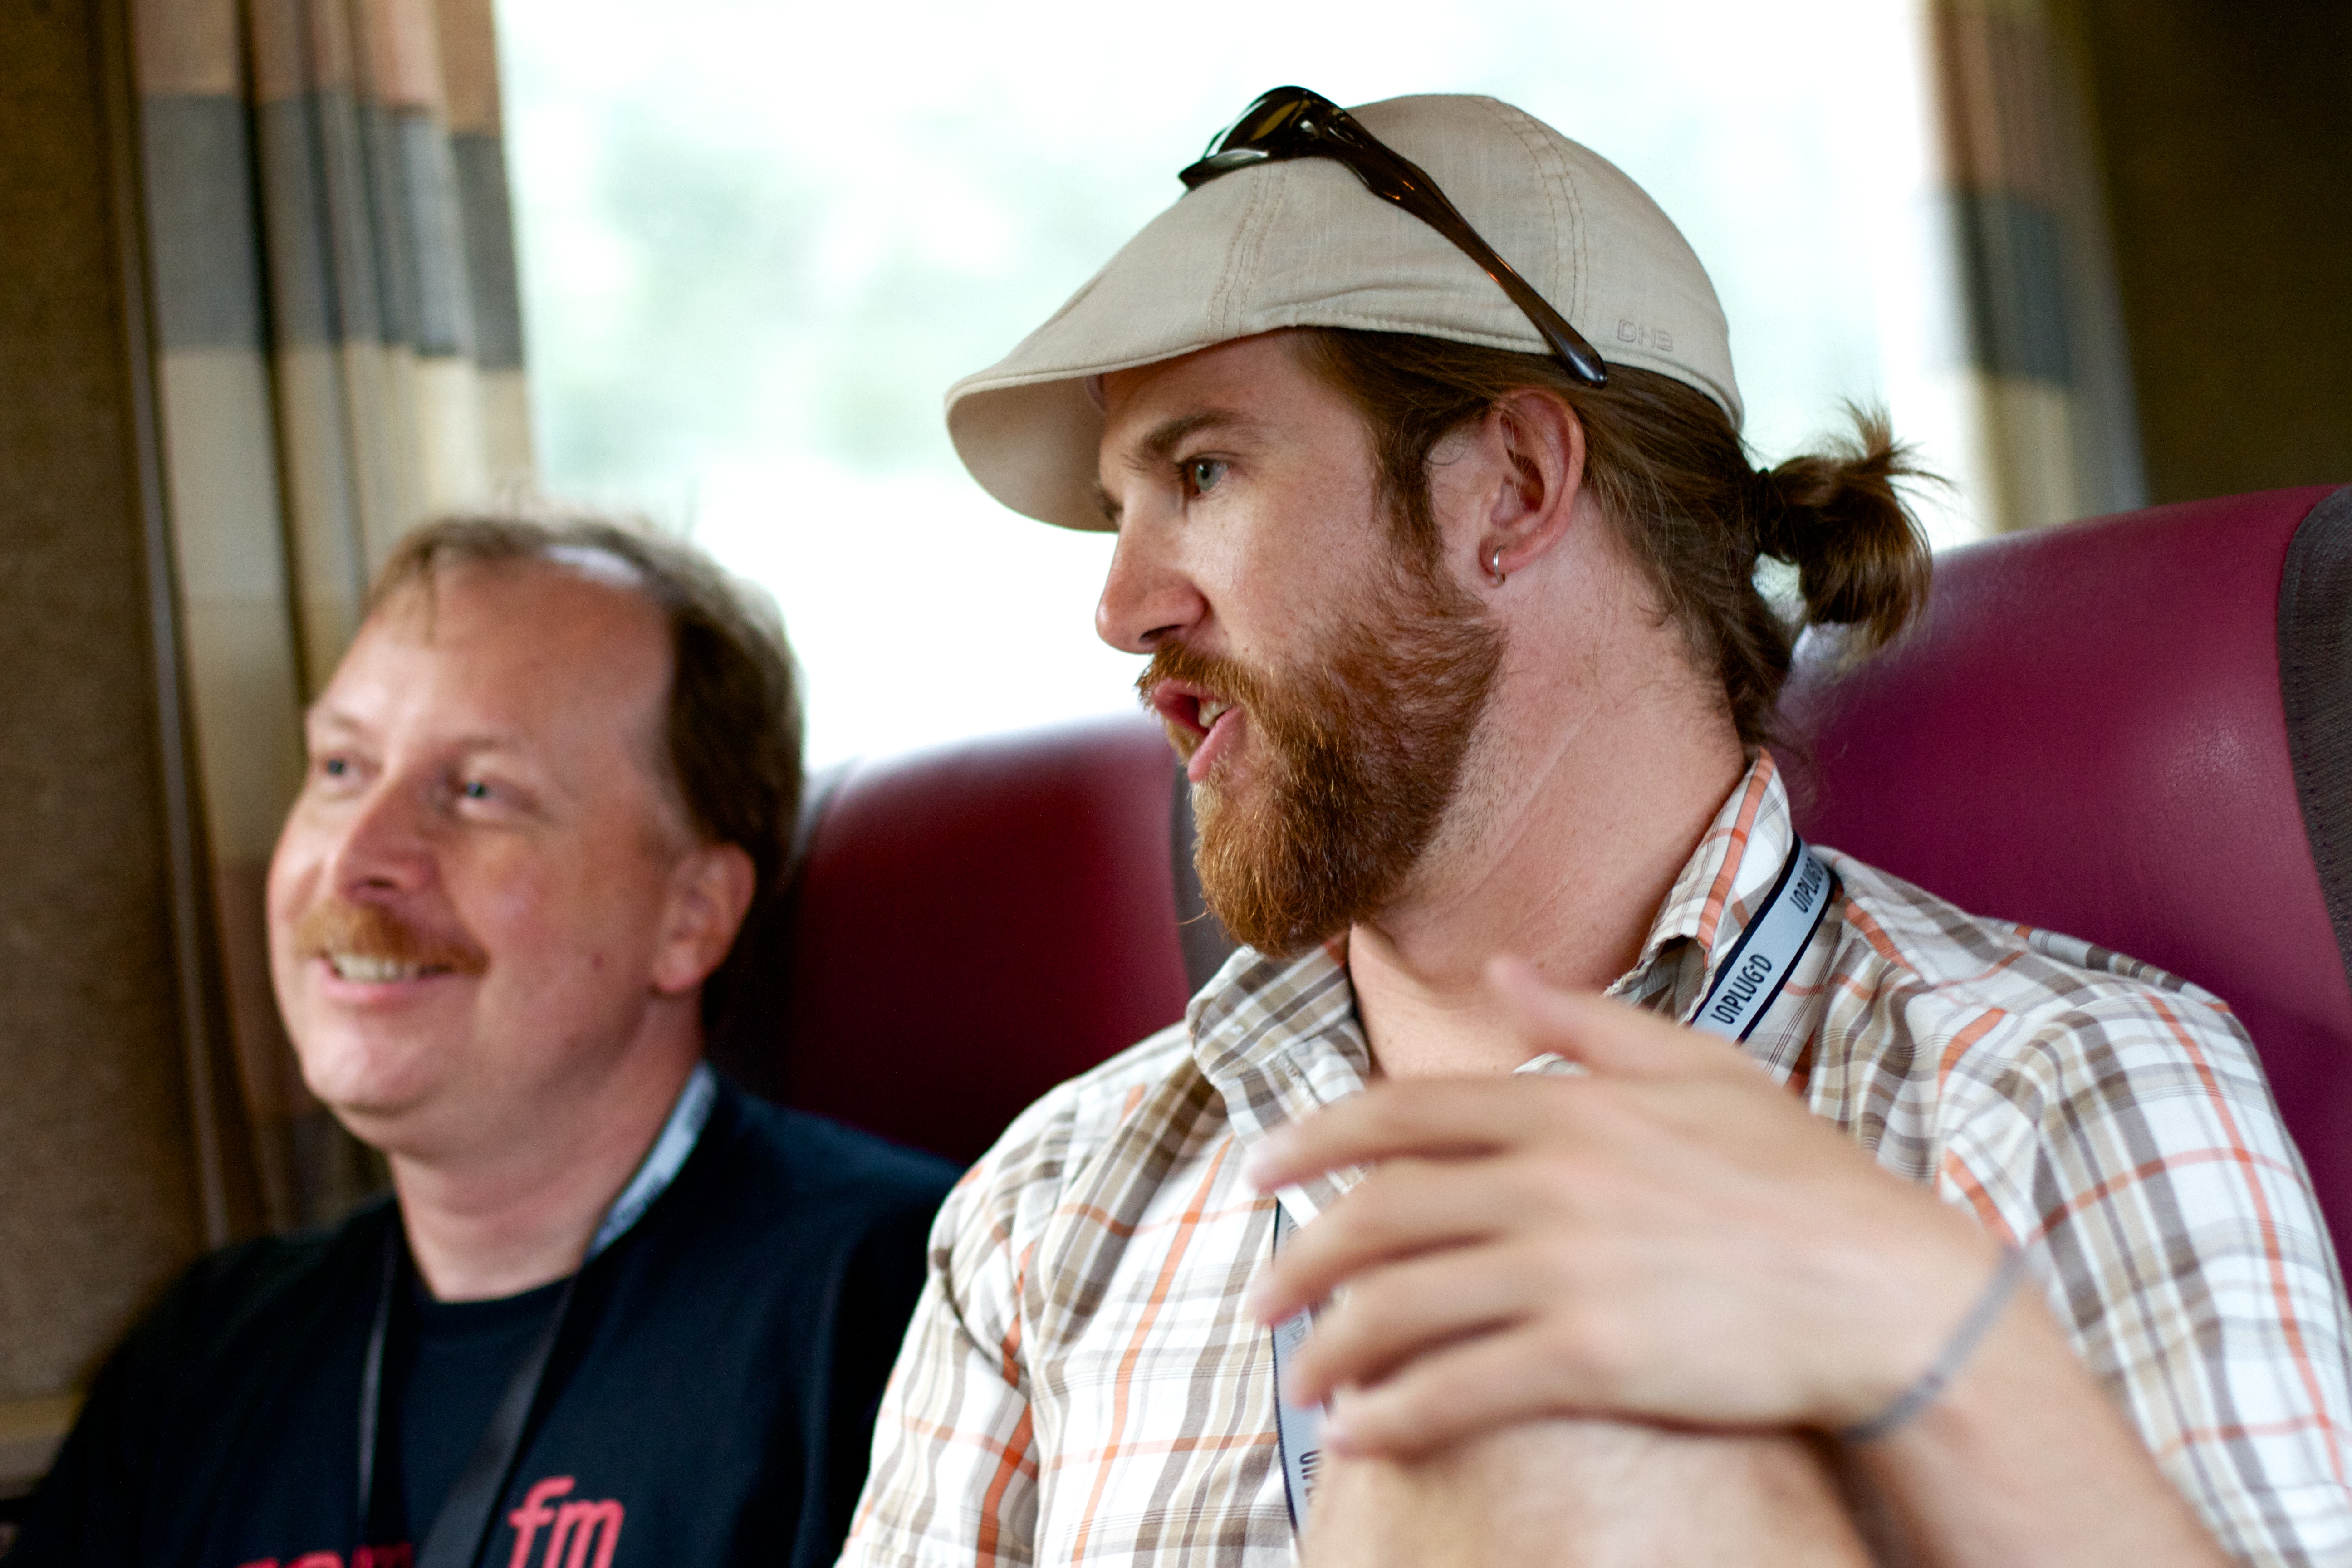
man, person, people, male, senior citizen, unplugd12